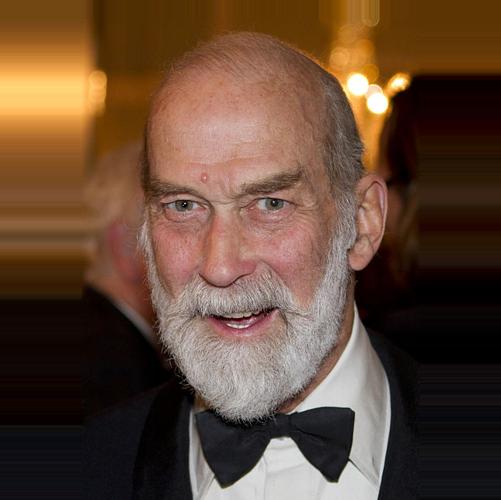
Age: 69